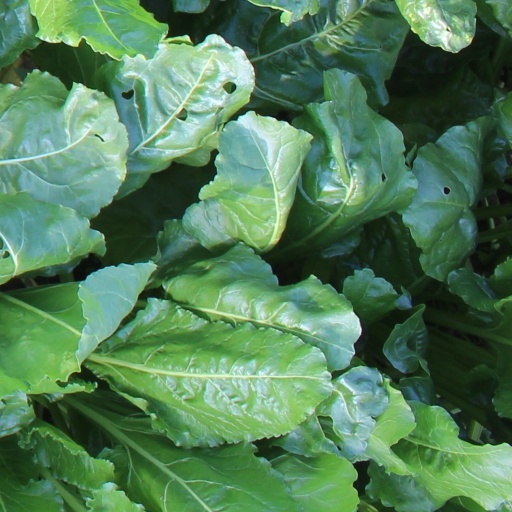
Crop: sugar beet